Puebla (city)

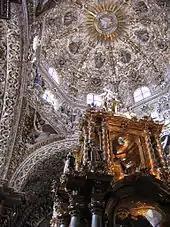
Nave and altar of the Chapel of the Rosario

The large friary complex houses an active group of Franciscan friars, who in addition to running a large K-12 school on the site, also work in other pastoral, justice, peace, and environmental activities.